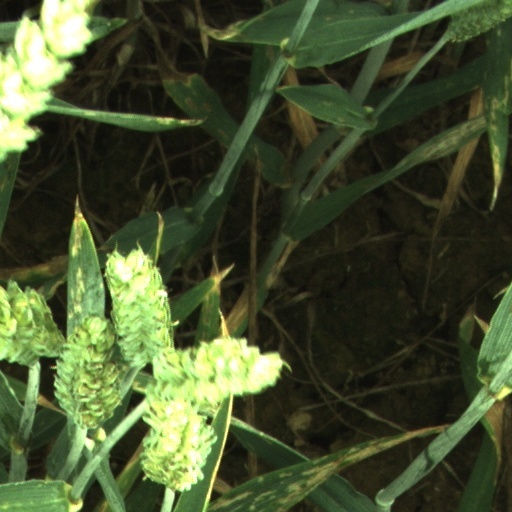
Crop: wheat